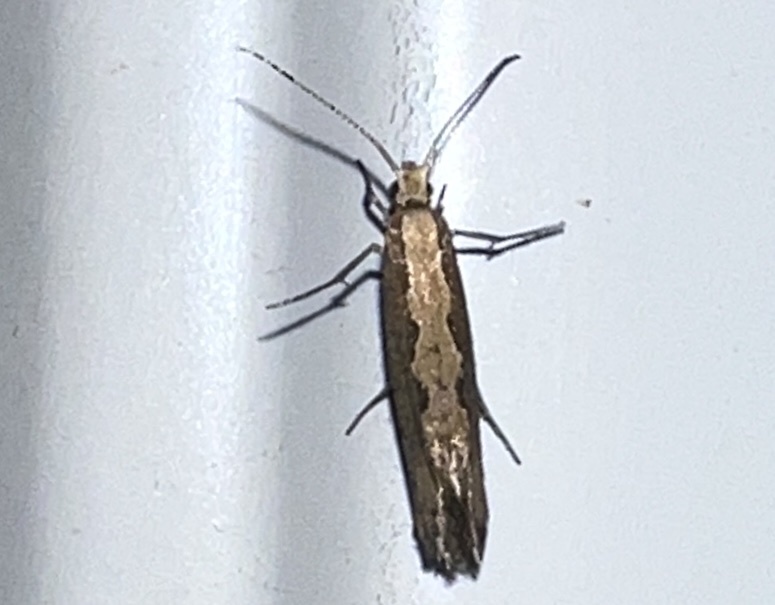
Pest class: diamondback_moth